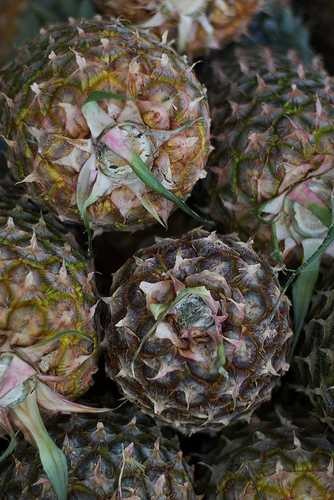
Label: Pineapple